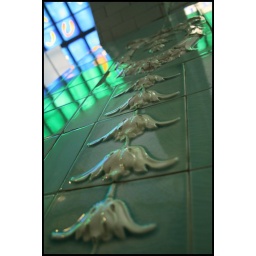
The old bath house in Buxton